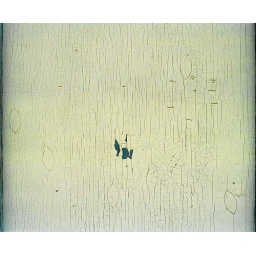
Used to protect plate glass in abandoned or pre-renovated buildings. Baltimore, MD around Charles Ave. Mamiya RZ